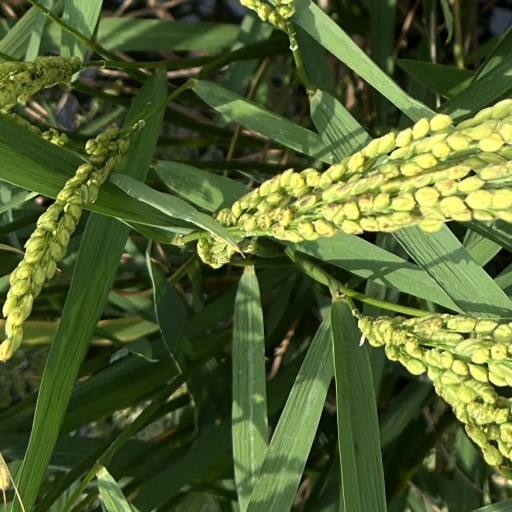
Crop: rice